Karayuki-san

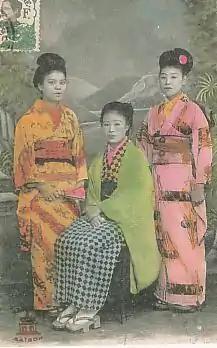
Karayuki-san in Saigon, French Indochina

Karayuki-san (唐行きさん) was the name given to Japanese girls and women in the late 19th and early 20th centuries who were trafficked from poverty-stricken agricultural prefectures in Japan to destinations in East Asia, Southeast Asia, Siberia (Russian Far East), Manchuria, British India, and Australia, to serve as prostitutes.